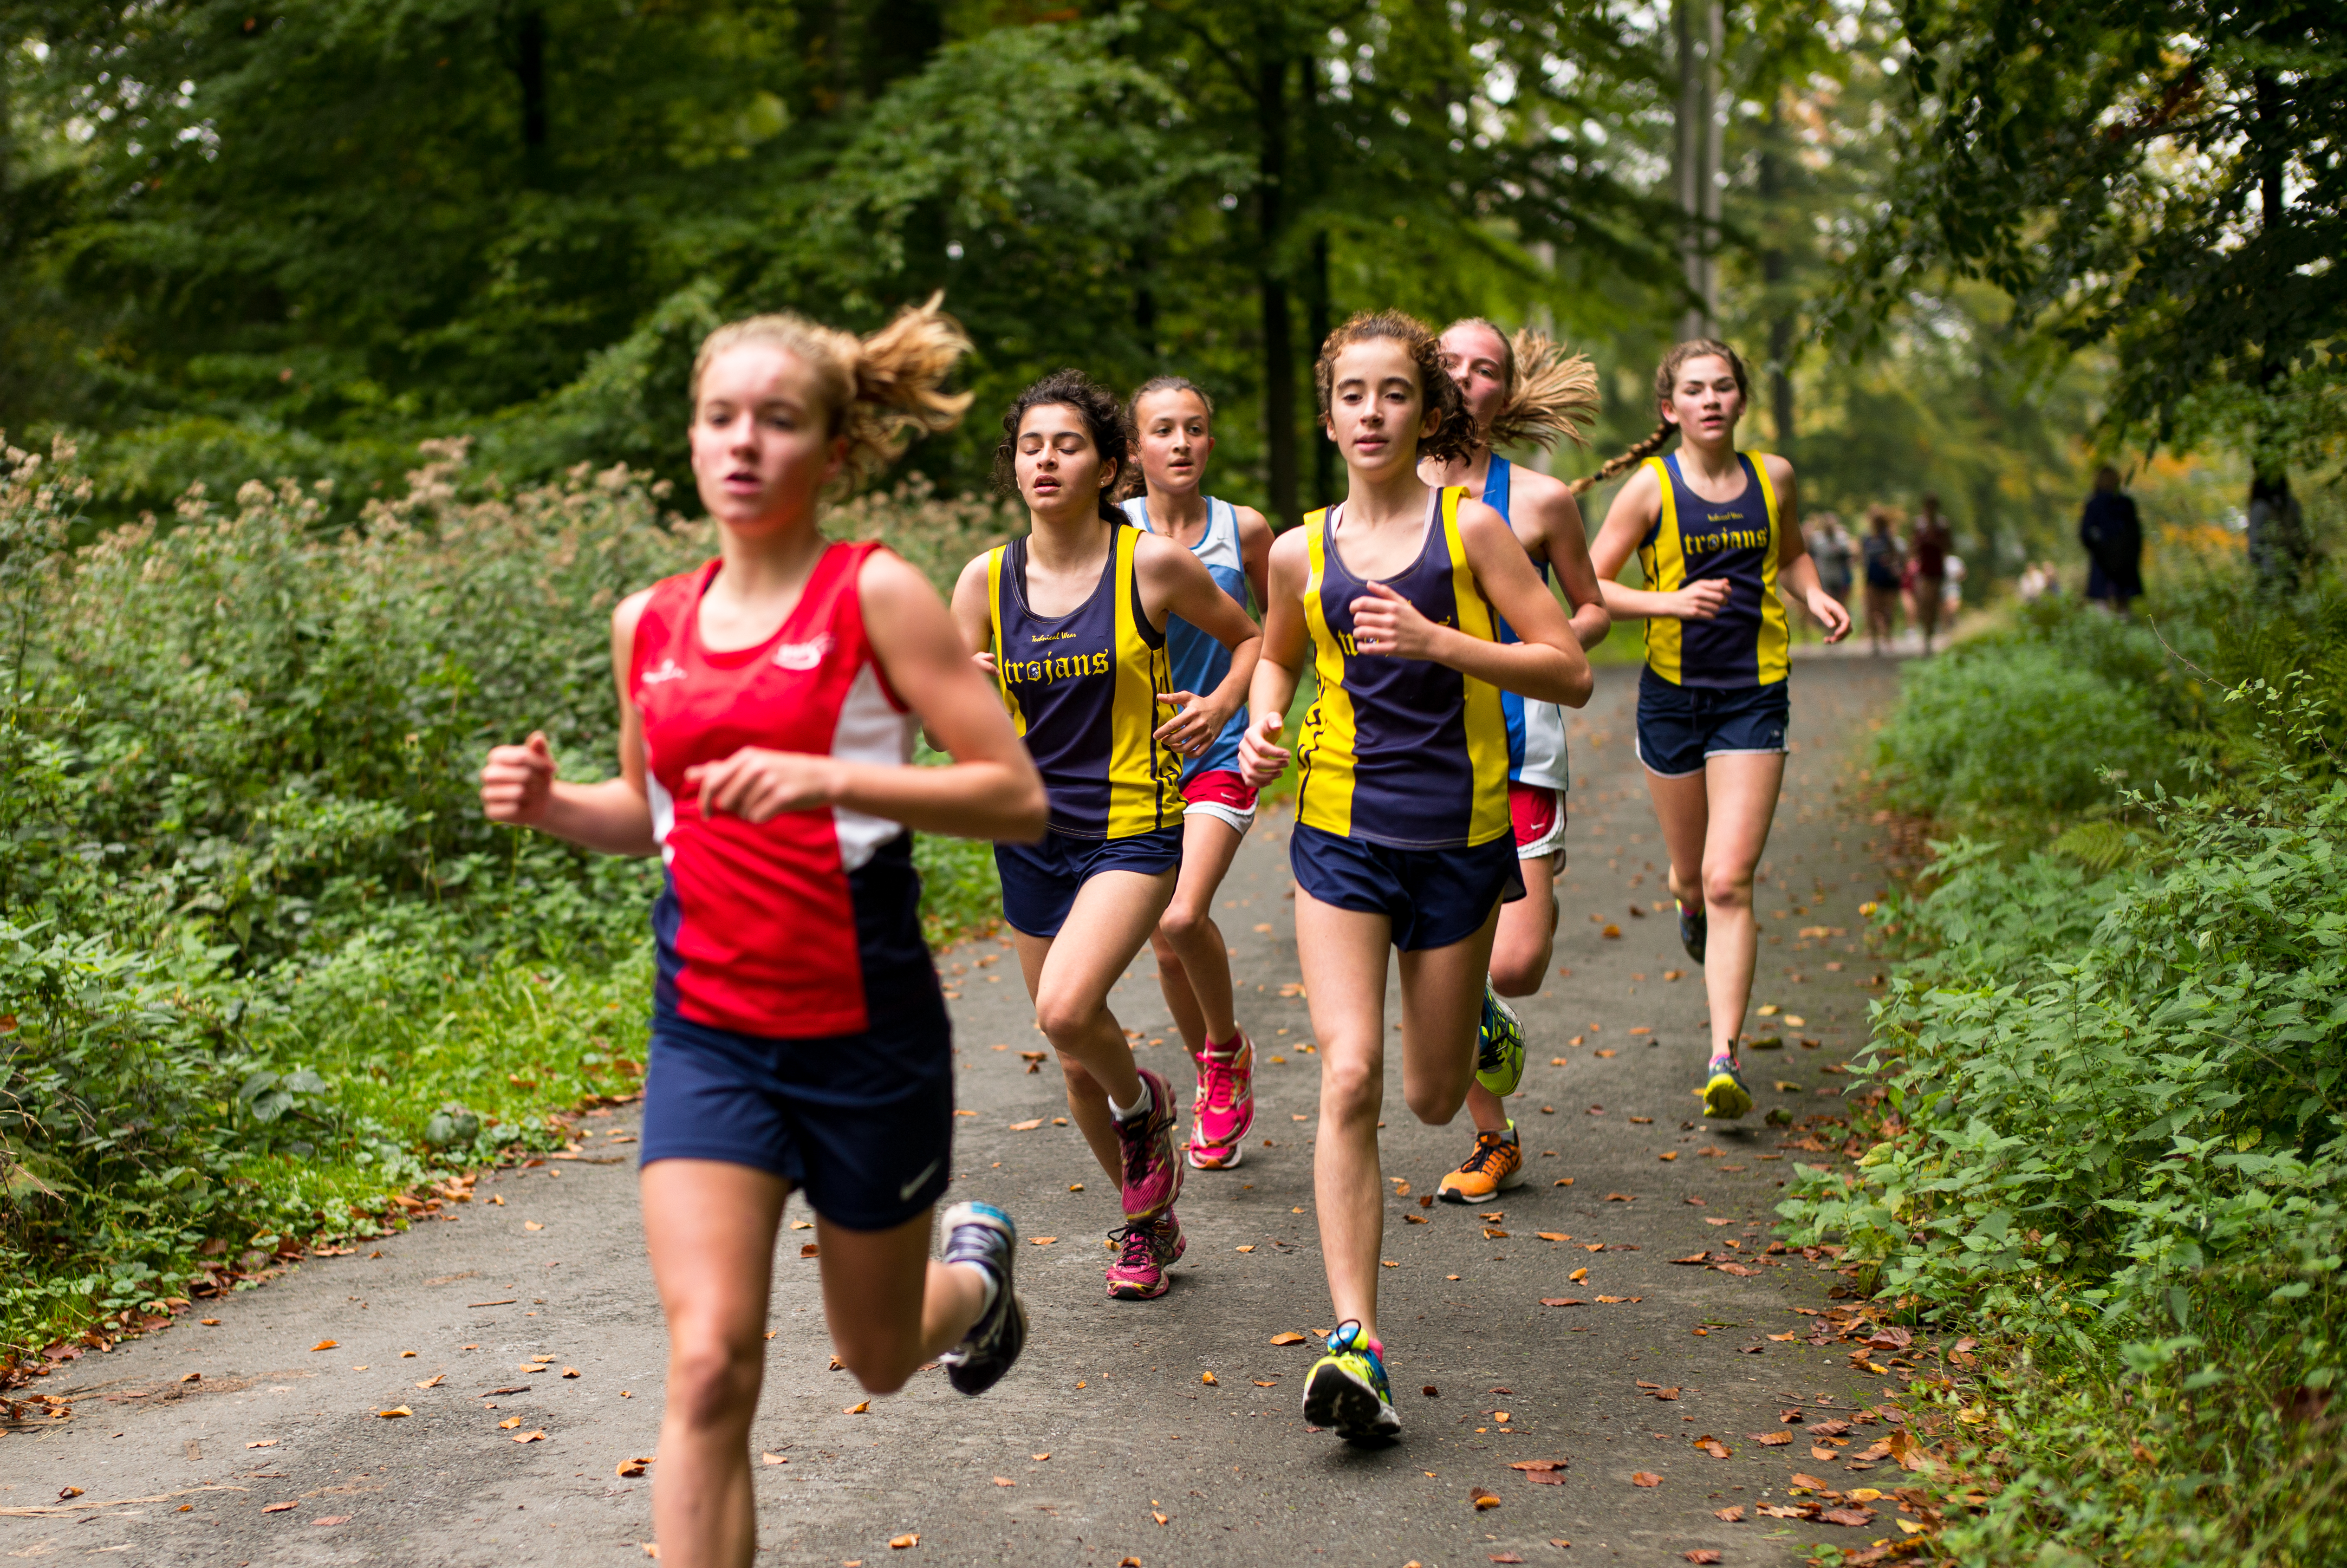
person, running, country, photo, recreation, portrait, high, jogging, cross, belgium, race, hague, netherlands, international, girls, brussels, m, american, team, sports, 50, school, runners, endurance, junior, leica, 240, summilux, varsity, athletics, athletes, meet, xc, physical exercise, outdoor recreation, human action, individual sports, endurance sports, ultramarathon, duathlon, long distance running, cross country running